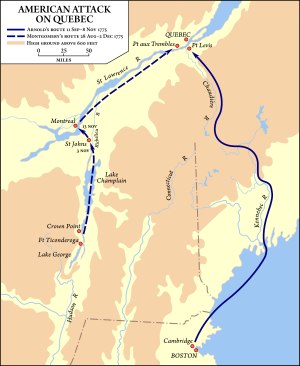
Invasionen af Canada (1775) / Montgomerys ekspedition / Belejring
Amerikansk angreb på Quebec: ruterne som Arnolds og Montgomerys ekspeditioner fulgte
Invasionen af Canada i 1775 var det første store militære initiativ, som Den kontinentale hær iværksatte under den amerikanske uafhængighedskrig. En ekspedition forlod Fort Ticonderoga i New York, USA under Richard Montgomery hvorefter den belejrede og erobrede Fort Saint-Jean i Quebec, Canada, og var tæt på at tage den britiske general Guy Carleton til fange, da man erobrede Montreal. Den anden ekspedition forlod Cambridge, Massachusetts under Benedict Arnold og rykkede med stort besvær gennem vildnisset i Maine til Quebec. De to styrker forenedes der, men blev besejret i Slaget ved Quebec i december 1775.